Risa Lavizzo-Mourey

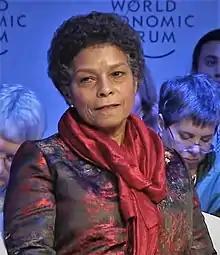
Lavizzo-Mourey at the 2017 World Economic Forum

Risa J. Lavizzo-Mourey (born September 25, 1954) is an American medical doctor and executive who served as president and CEO of the Robert Wood Johnson Foundation from 2003 to 2017. She was the first woman and the first African-American to head the foundation, which has an endowment of about $8 billion and distributes more than $400 million a year. She has been named one of the 100 Most Powerful Women by Forbes several times, and one of The Grio's History Makers in the Making.